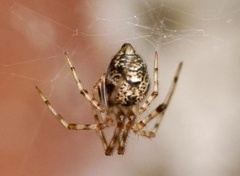
Species: Parasteatoda_tepidariorum